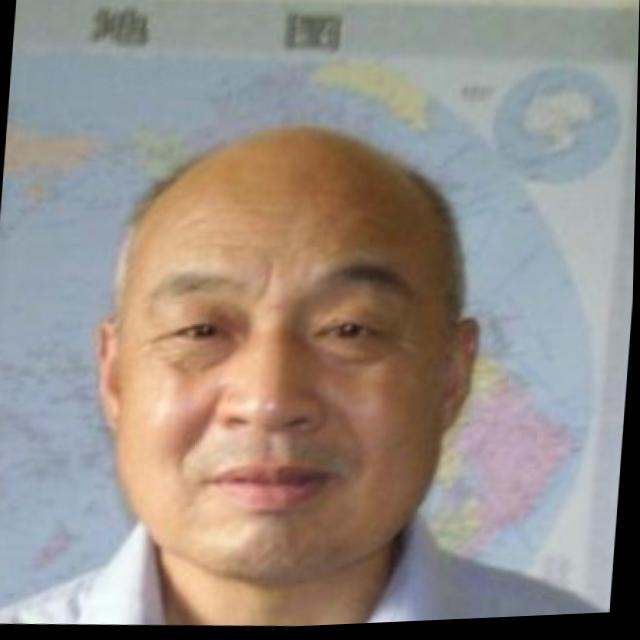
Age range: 45-64